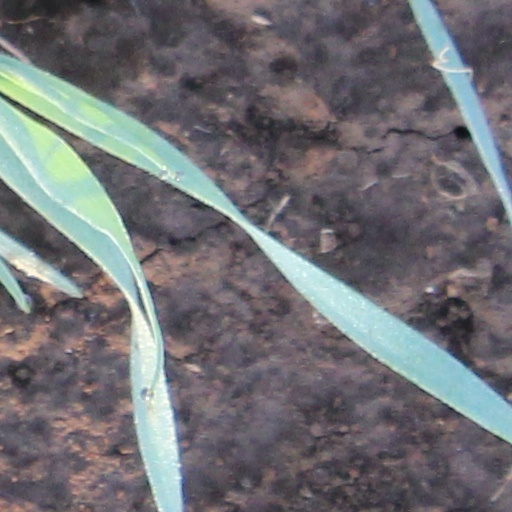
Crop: wheat